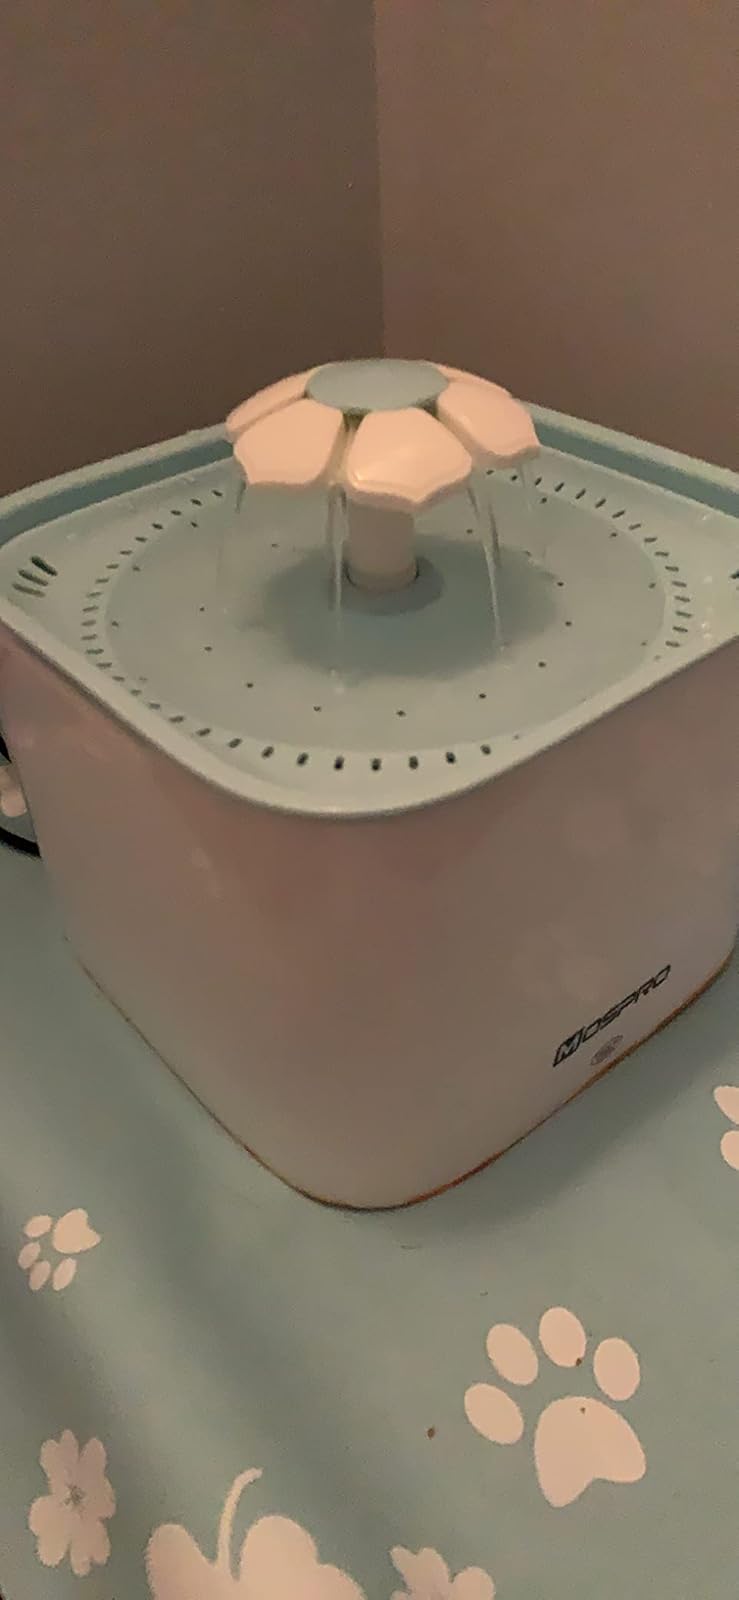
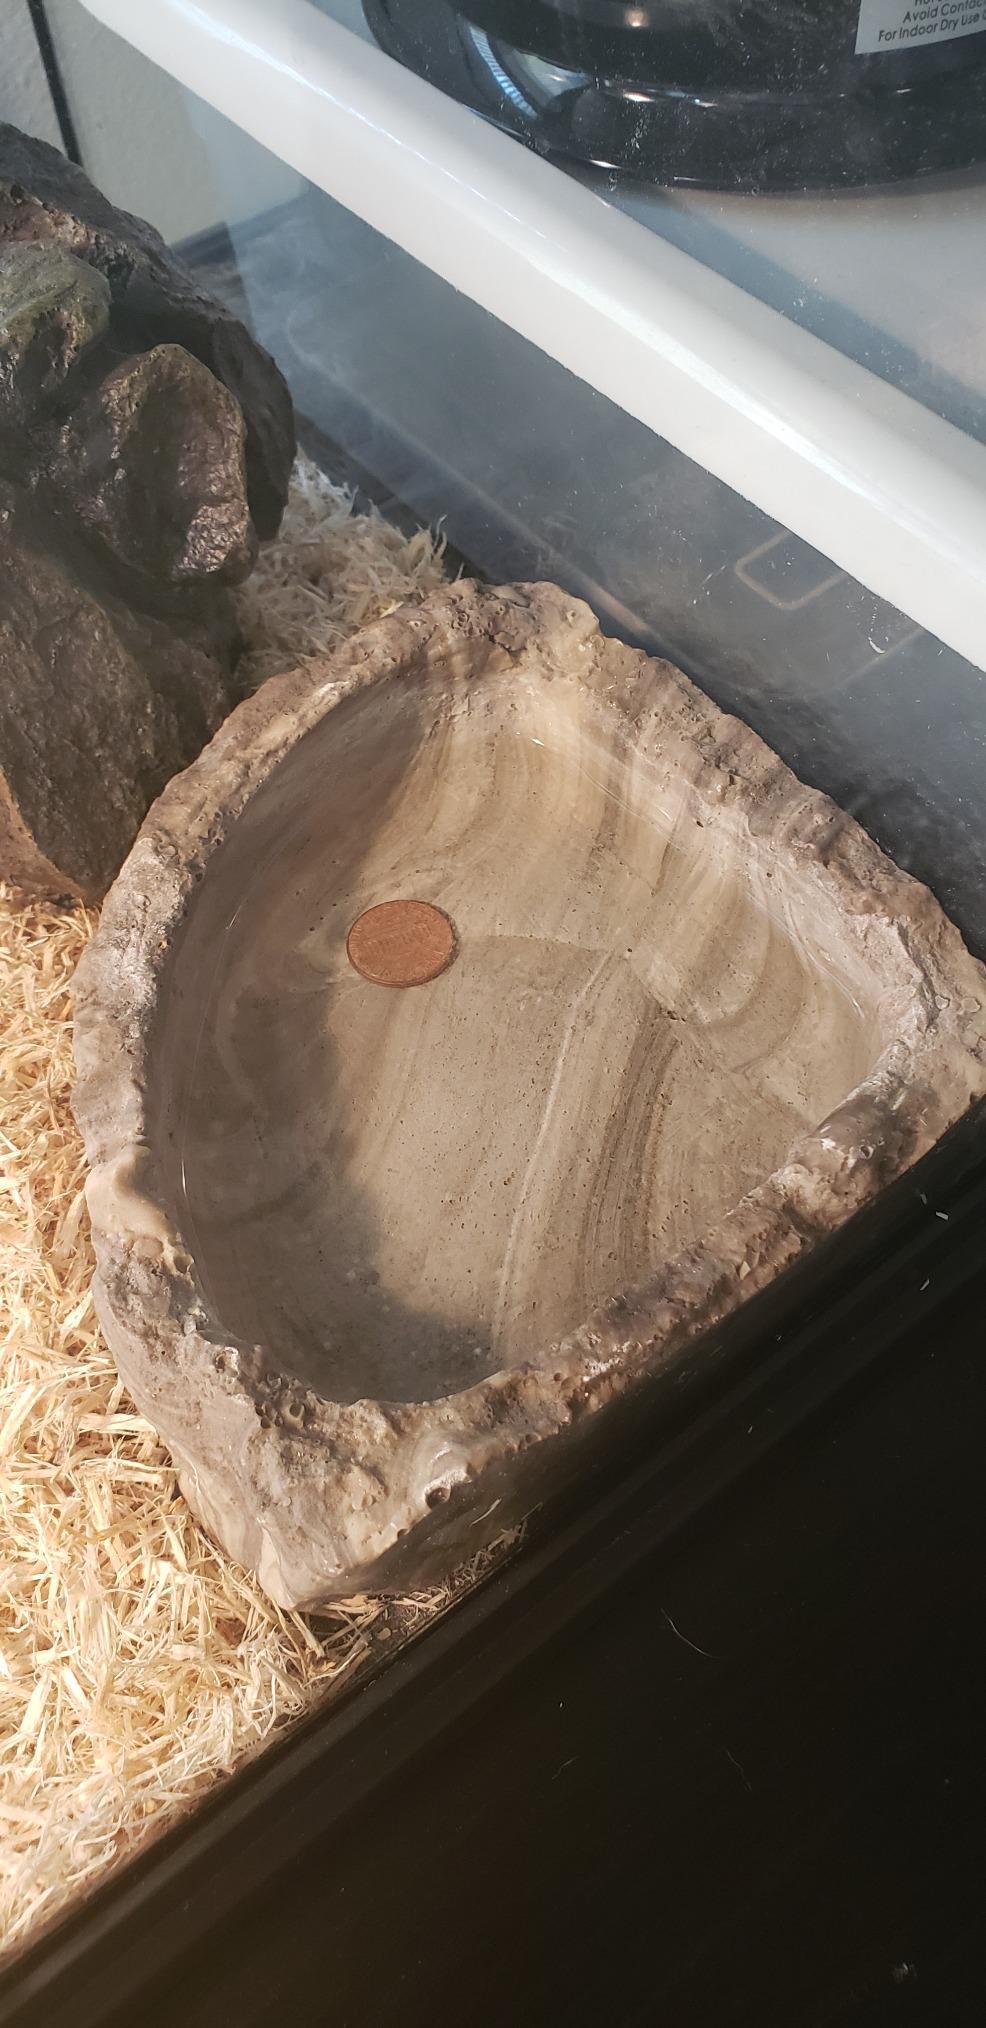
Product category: items_bowl
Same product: no